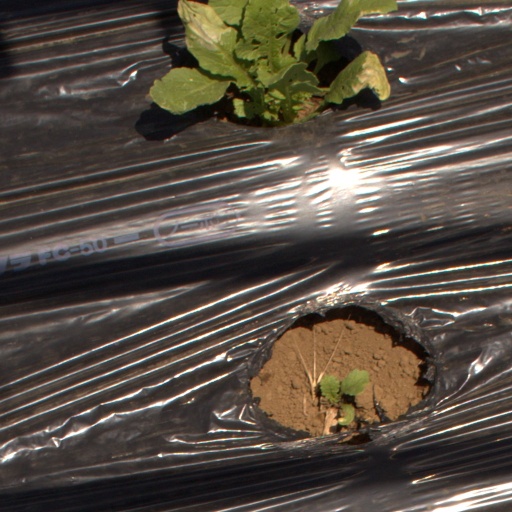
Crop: Jerusalem artichoke